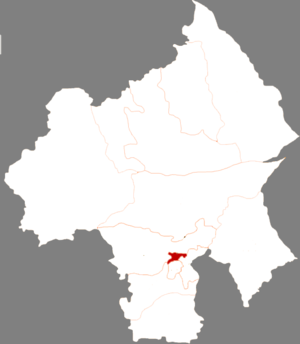
Le district de Hongshan est une subdivision administrative de la région autonome de Mongolie-Intérieure en Chine. Il est placé sous la juridiction de la ville-préfecture de Chifeng dont il forme le centre.